The Westerner (1940 film)

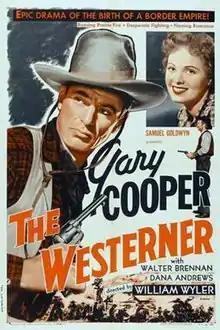
Cinema poster

The Westerner is a 1940 American Western film directed by William Wyler and starring Gary Cooper, Walter Brennan and Doris Davenport. Written by Niven Busch and Jo Swerling (from a story by Stuart N. Lake), the film concerns a self-appointed hanging judge in Vinegaroon, Texas, who befriends a saddle tramp who opposes the judge's policy against homesteaders. The film is remembered for Walter Brennan's performance as Judge Roy Bean, for which he won his record-setting third Academy Award for Best Supporting Actor. James Basevi and Stuart N. Lake also received Academy Award nominations for Best Art Direction, Black and White and Best Story, respectively. The supporting cast features Dana Andrews, Chill Wills and Forrest Tucker.